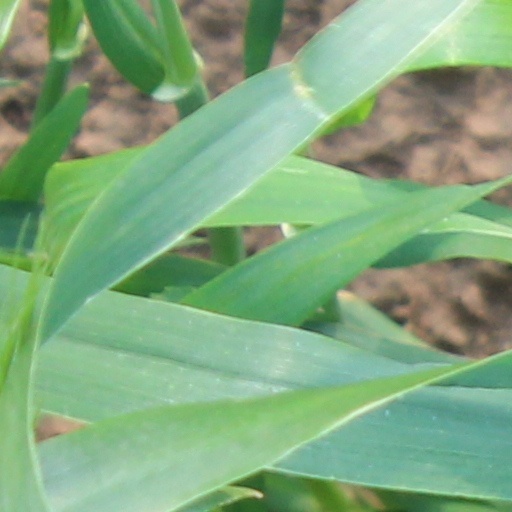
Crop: wheat